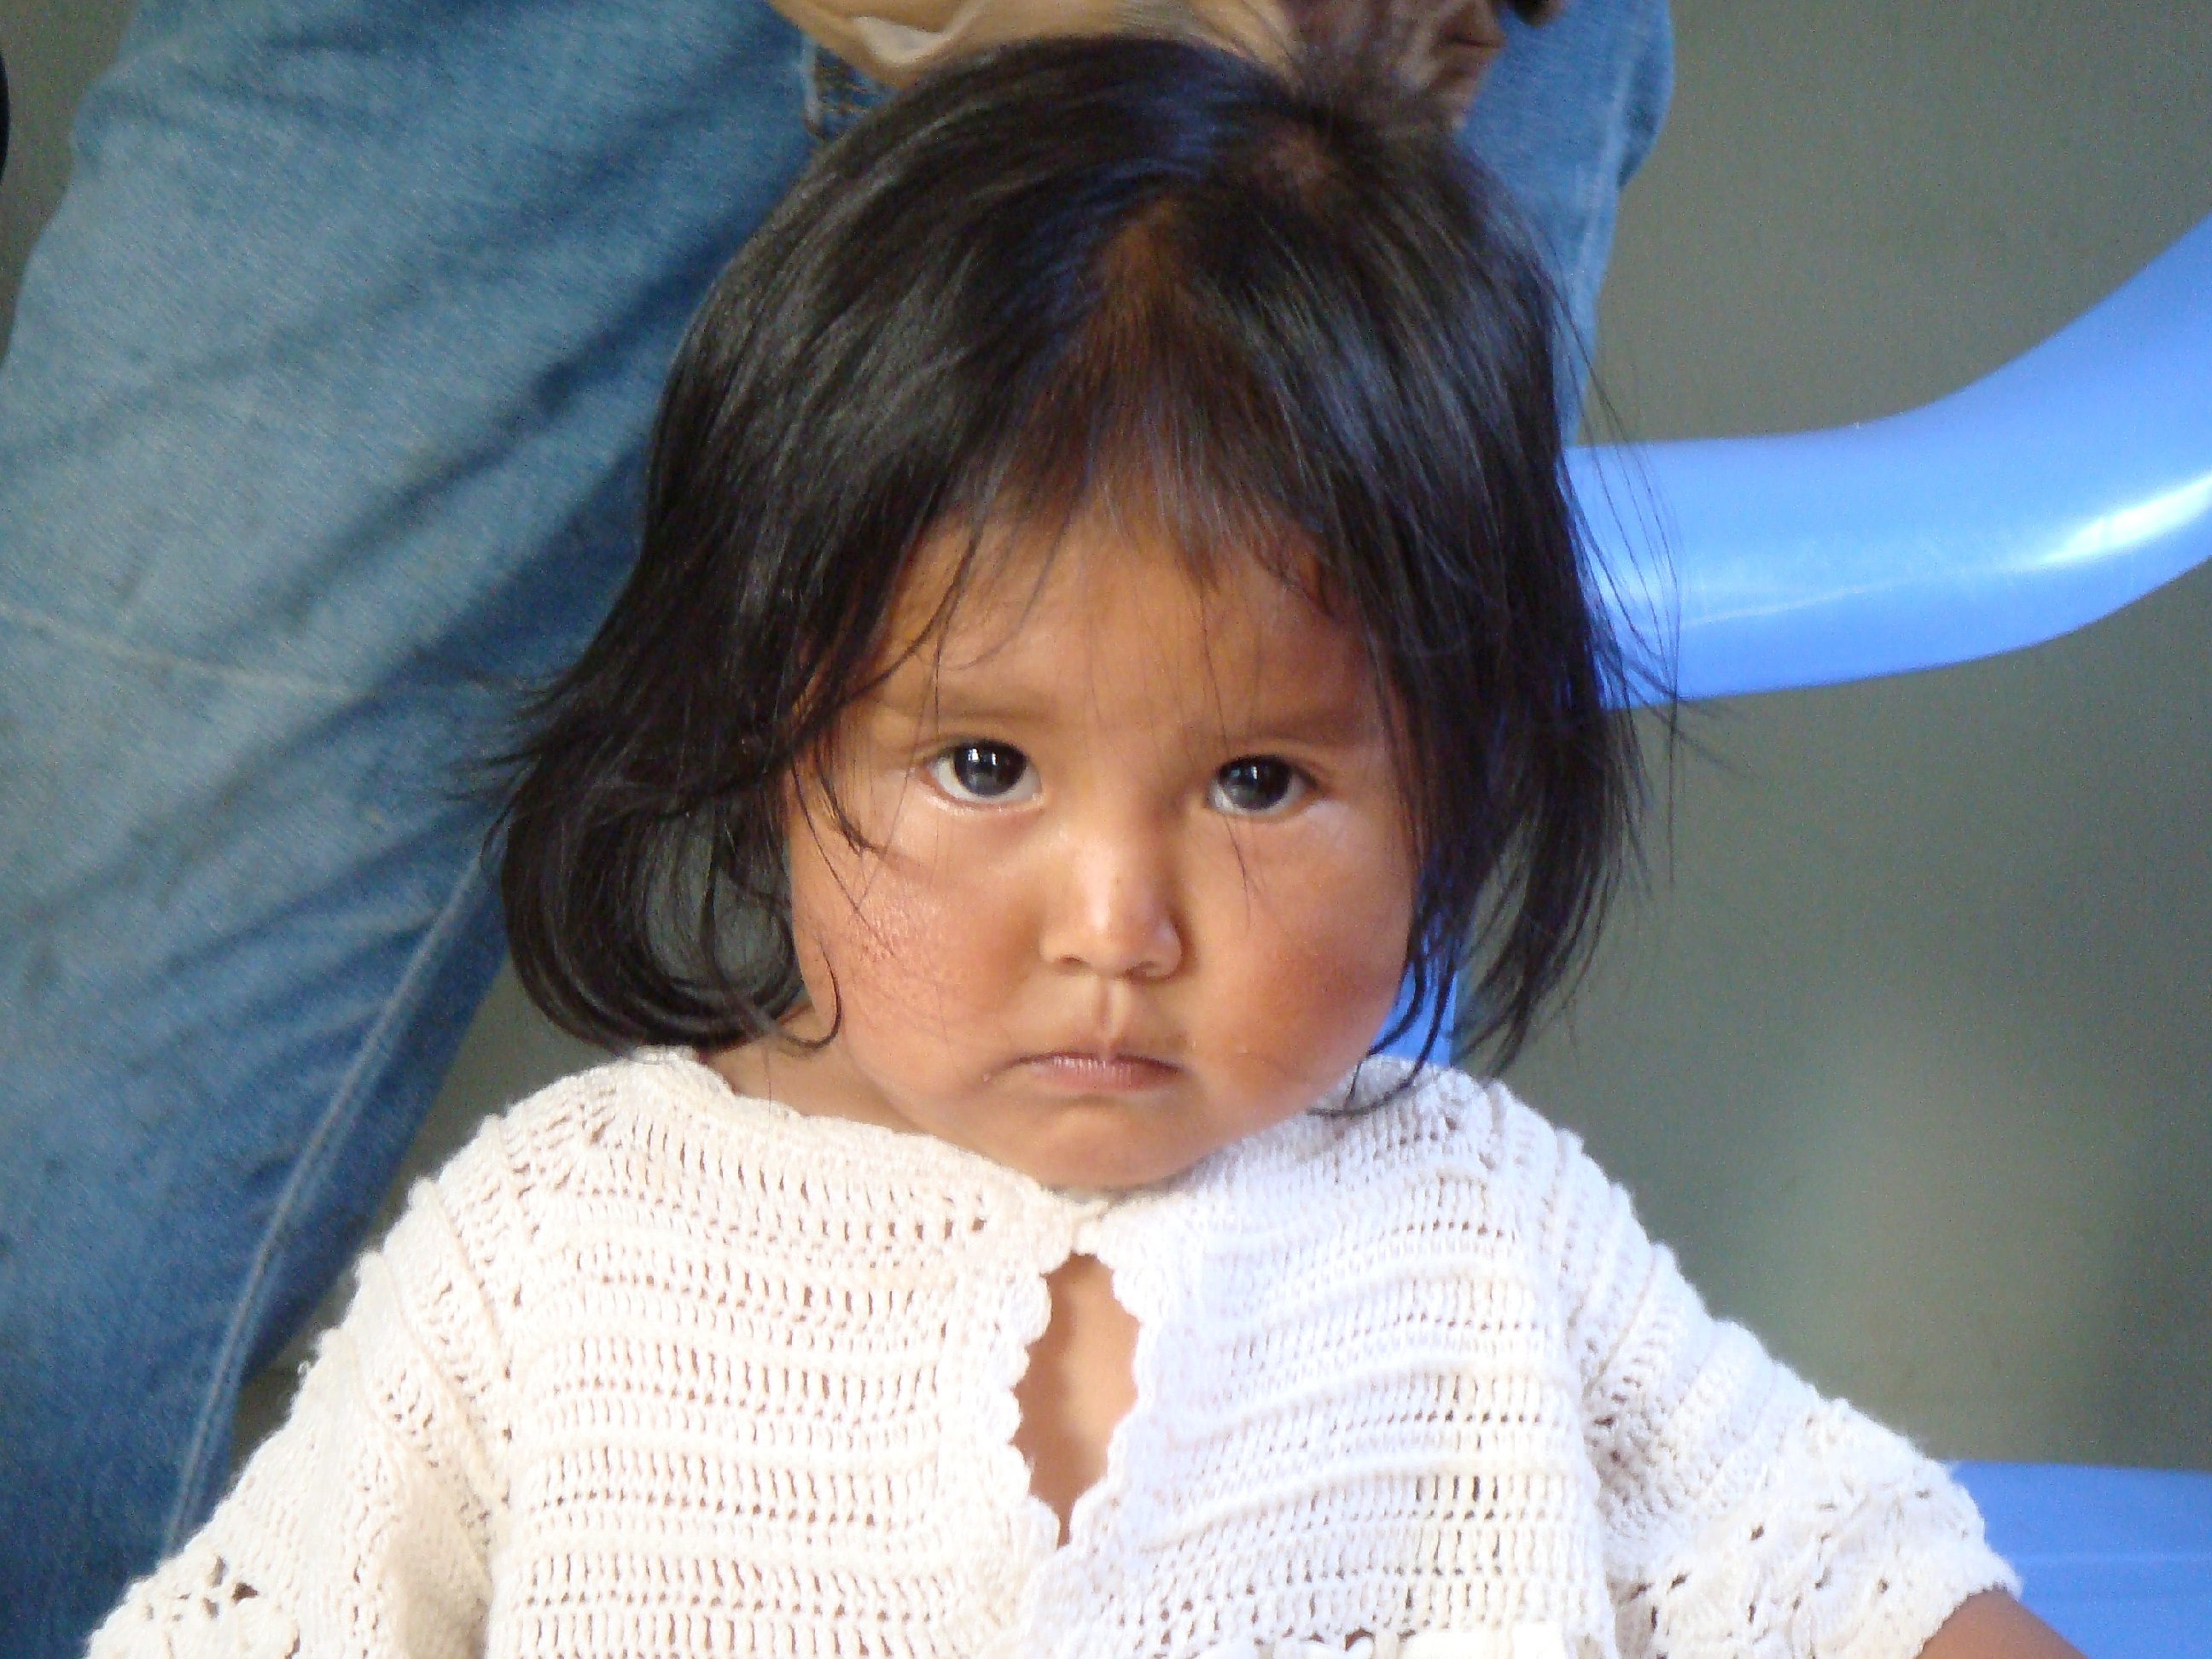
watch, person, people, girl, hair, sweet, cute, child, hairstyle, peru, face, nose, infant, toddler, skin, organ, faces, serious